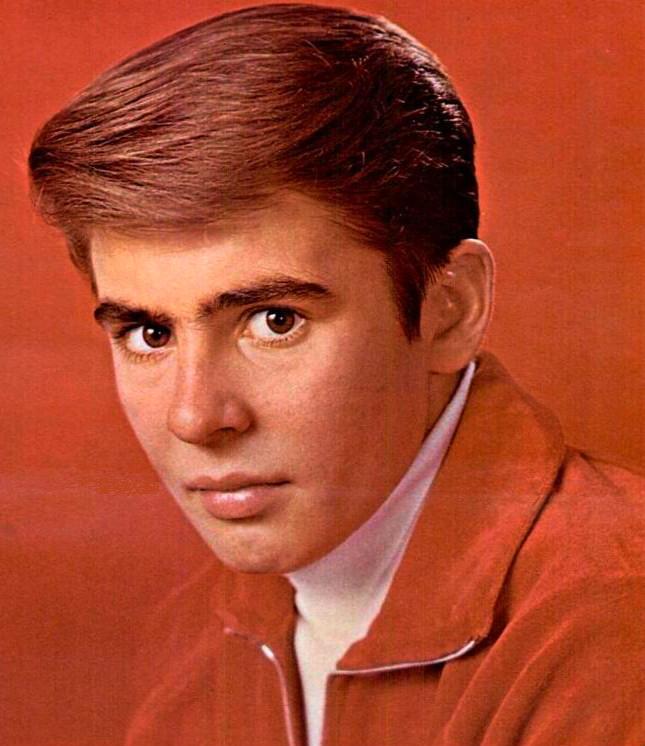
เดวี โจนส์

| name =เดวี โจนส์
| image = David Jones 1965.JPG
| caption = โจนส์ใน ค.ศ. 1965
| birth_name = เดวิด โธมัส โจนส์
| birth_place = โอเพนชอว์, แมนเชสเตอร์, แลงคาสเชอร์, อังกฤษ
| death_place = สจวร์ต, ฟลอริดา, สหรัฐฯ
| occupation = นักร้อง, นักแสดง, นักดนตรี
| instruments = นักร้อง, ผู้เคาะจังหวะ, กีตาร์, กลอง
| years_active = ค.ศ. 1961 - ค.ศ. 2012
| children = Plainlist|
* Talia Elizabeth (born )
* Sarah Lee (born )
* Jessica Lillian (born )
* Annabel Charlotte (born )
| website = davyjones.net
เดวิด โธมัส "เดวี" โจนส์ (; 30 ธันวาคม ค.ศ. 1945 — 29 กุมภาพันธ์ ค.ศ. 2012) เป็นทั้งนักร้องนักแต่งเพลงและนักแสดงชาวอังกฤษ ซึ่งเป็นที่รู้จักกันดีในฐานะสมาชิกคนหนึ่งของเดอะมังกีส์
== การเสียชีวิต ==
สำนักงานเขตของมาร์ตินคันทรีระบุว่าโจนส์มีปัญหาด้านการหายใจในเช้าวันที่ 29 กุมภาพันธ์ ค.ศ. 2012 ในอินเดียนทาวน์ ฟลอริดา และได้รับการนำส่งโรงพยาบาลมาร์ตินเมโมเรียลเซาธ์ฮอสพิทอลในเขตสจวร์ต ที่ซึ่งเขาได้เสียชีวิตลง โจนส์ได้เหลือภรรยาหม้าย เจสสิก้า และลูกสาวอีกสี่คน
== อ้างอิง ==
== แหล่งข้อมูลอื่น ==
* เว็บทางการ
* Davy Jones discography at Discogs
*
*
หมวดหมู่:นักแสดงอังกฤษ
หมวดหมู่:นักร้องอังกฤษ
หมวดหมู่:จ๊อกกี้ชาวอังกฤษ
หมวดหมู่:นักดนตรีจากแมนเชสเตอร์
หมวดหมู่:บุคคลจากเทศมณฑลแลงคาเชอร์
หมวดหมู่:เสียชีวิตจากภาวะการหายใจล้มเหลว